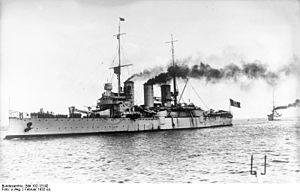
La classe Pisa a été une série de trois croiseurs blindés construits en Italie de 1905 à 1910 initialement pour la Marine royale italienne. Un fut transféré à la Marine grecque.